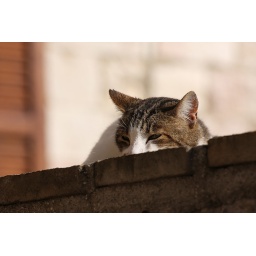
cat taking it easy on top of a 10 foot wall with dogs whining below